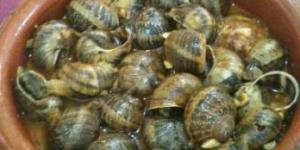
caracoles de huerto dulces y picantes